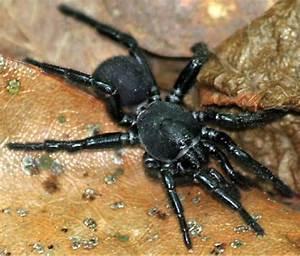
spider